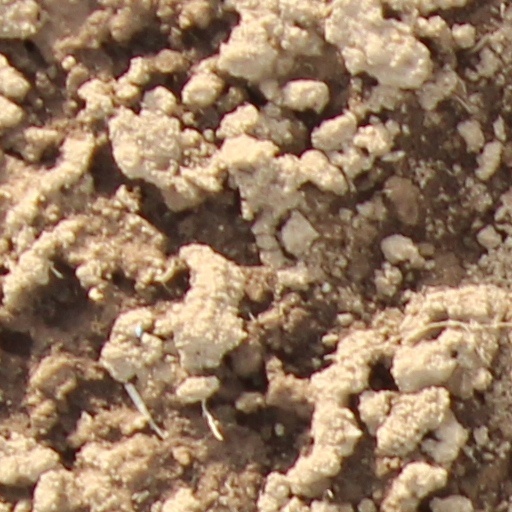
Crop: wheat